2nd Combat Engineer Battalion

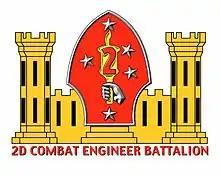
2nd CEB insignia

2nd Combat Engineer Battalion is a combat engineer battalion of the United States Marine Corps . They are based out of Marine Corps Base Camp Lejeune, North Carolina and fall under the command of the 2nd Marine Division and the II Marine Expeditionary Force.